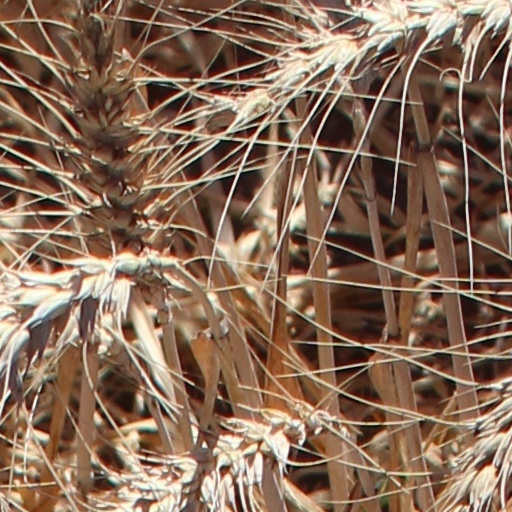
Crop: wheat